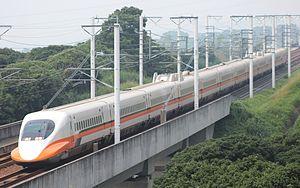
La liste qui suit est une liste de trains à grande vitesse limitée aux rames roulantes conventionnelles qui ont été, sont ou seront en service commercial sous peu.